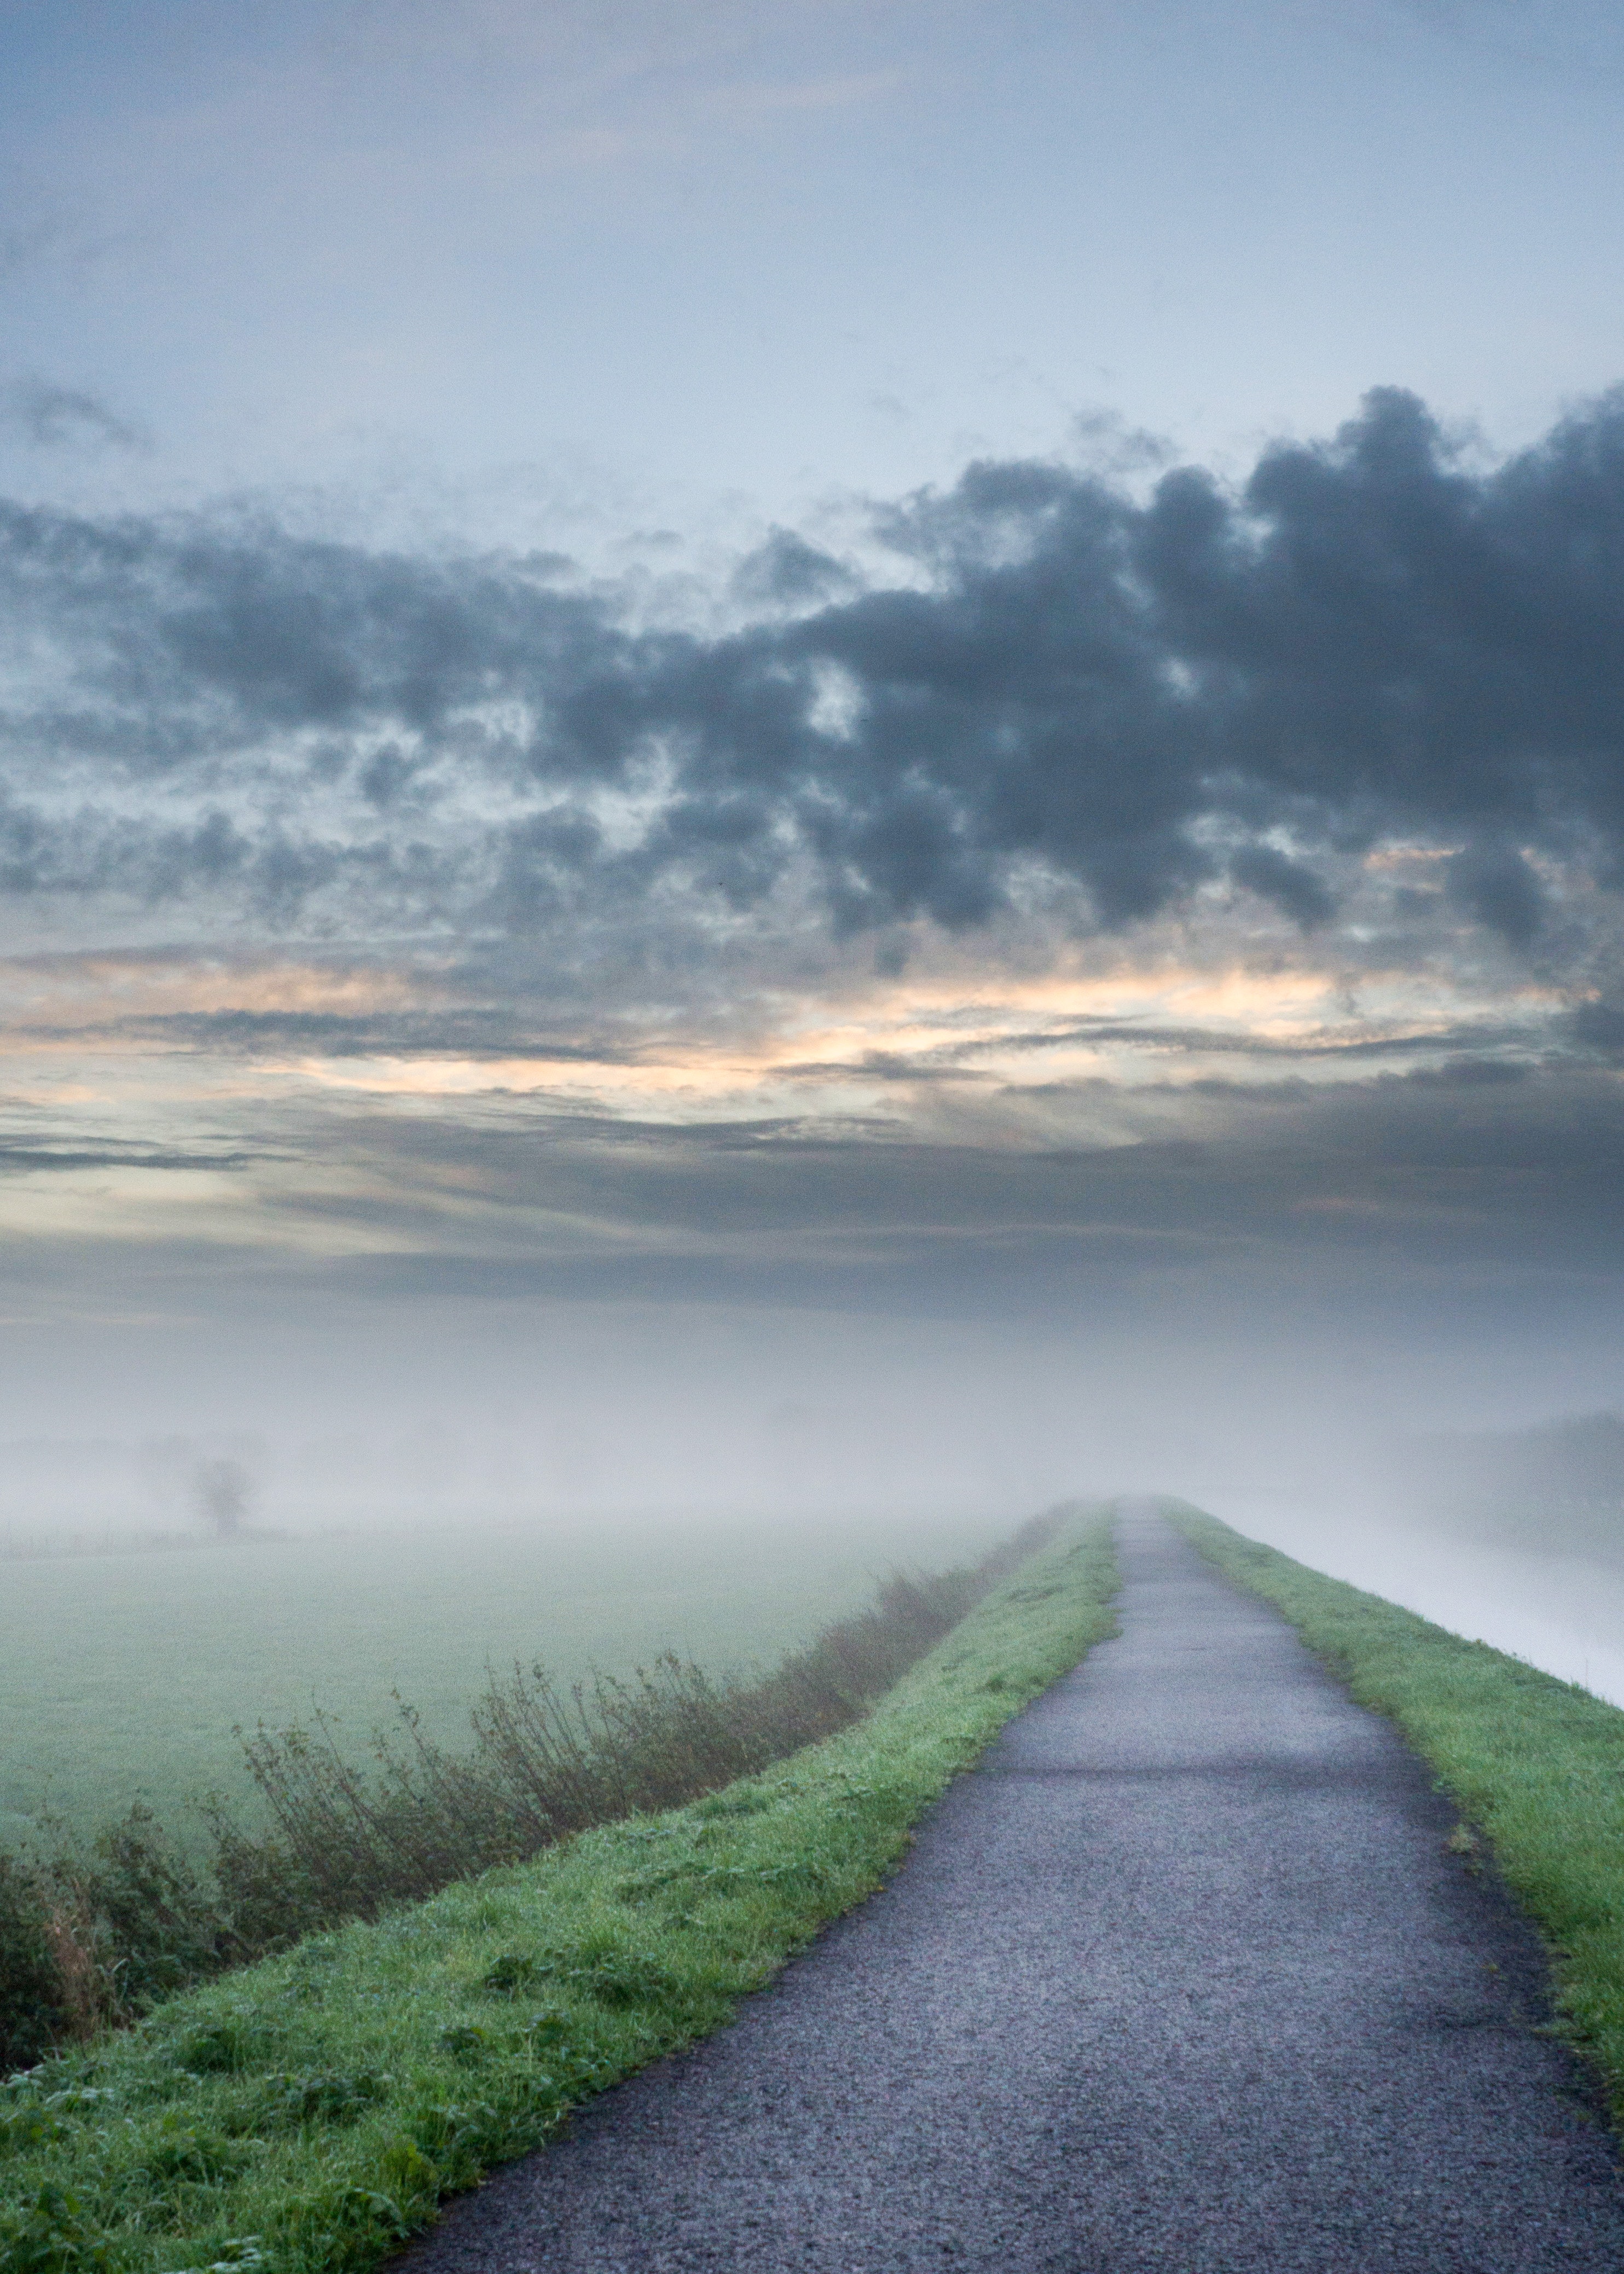
sky, natural landscape, atmospheric phenomenon, nature, cloud, morning, atmosphere, mist, road, horizon, fog, tree, grass, infrastructure, landscape, sunlight, calm, dawn, sunrise, rural area, grassland, plain, evening, thoroughfare, hill, sea, lane, road surface, asphalt, meteorological phenomenon, haze